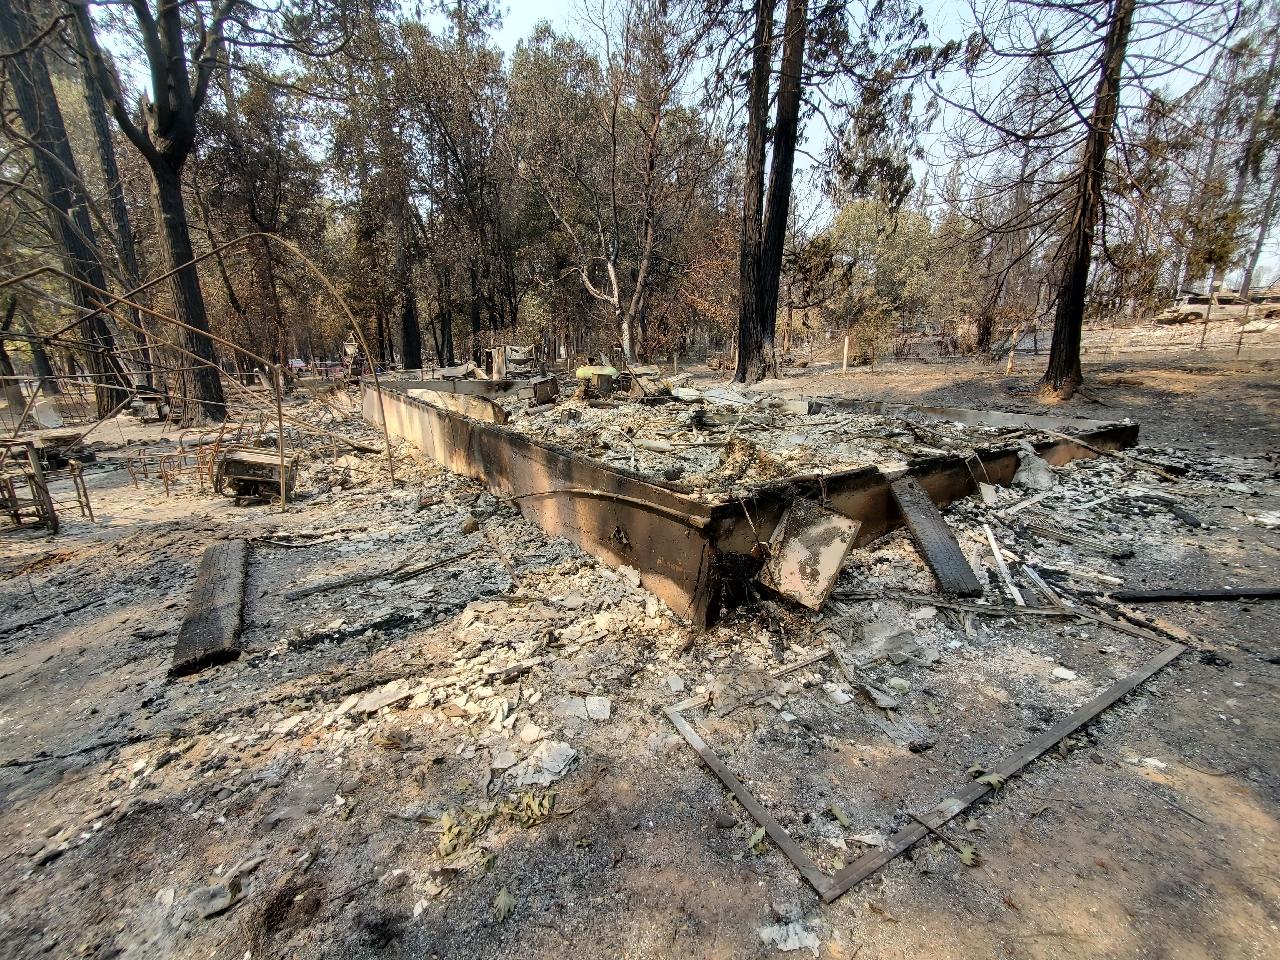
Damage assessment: destroyed